Wilhelm, Prince of Albania

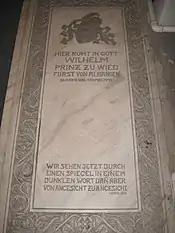
His tombstone at the , Bucharest

Prince William left the country on 3 September 1914 originally heading to Venice. Despite leaving Albania he did so insisting that he remained head of state. In his proclamation he informed the people that "he deemed it necessary to absent himself temporarily." He was also styled Skanderbeg II, in homage to Skanderbeg, the national hero.